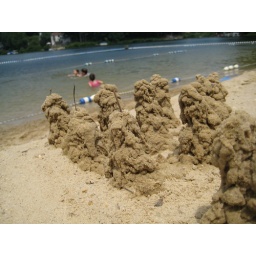
A day out at the beach with Helen and Mum: Helen's sand creations with the kids in the background